Samuel Ward (banker)

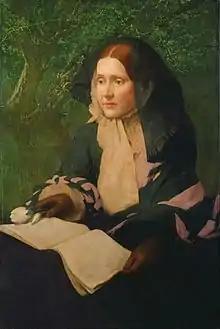
Portrait of Ward's daughter, Julia Ward Howe, by John Elliott, 1925

In October 1812, he married Julia Rush Cutler, and, through her mother, a grandniece of Francis Marion. Julia was a poet, and one of her poems is preserved in Rufus Wilmot Griswold's "Female Poets of America" (Philadelphia, 1848). They had seven children: